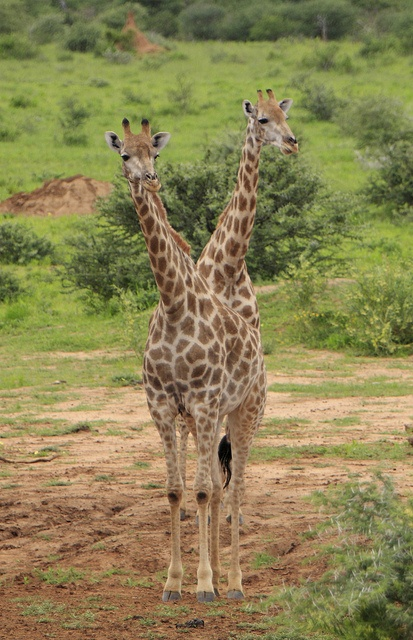
Two giraffe standing next to each other on a dirt road.
there are two giraffes standing very near to each other
A zebra is standing directly in front of another one.
A couple of giraffe standing in the dirt.
two giraffes standing on a muddy field next to a bush